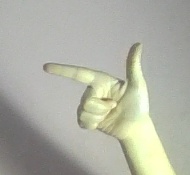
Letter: yaa